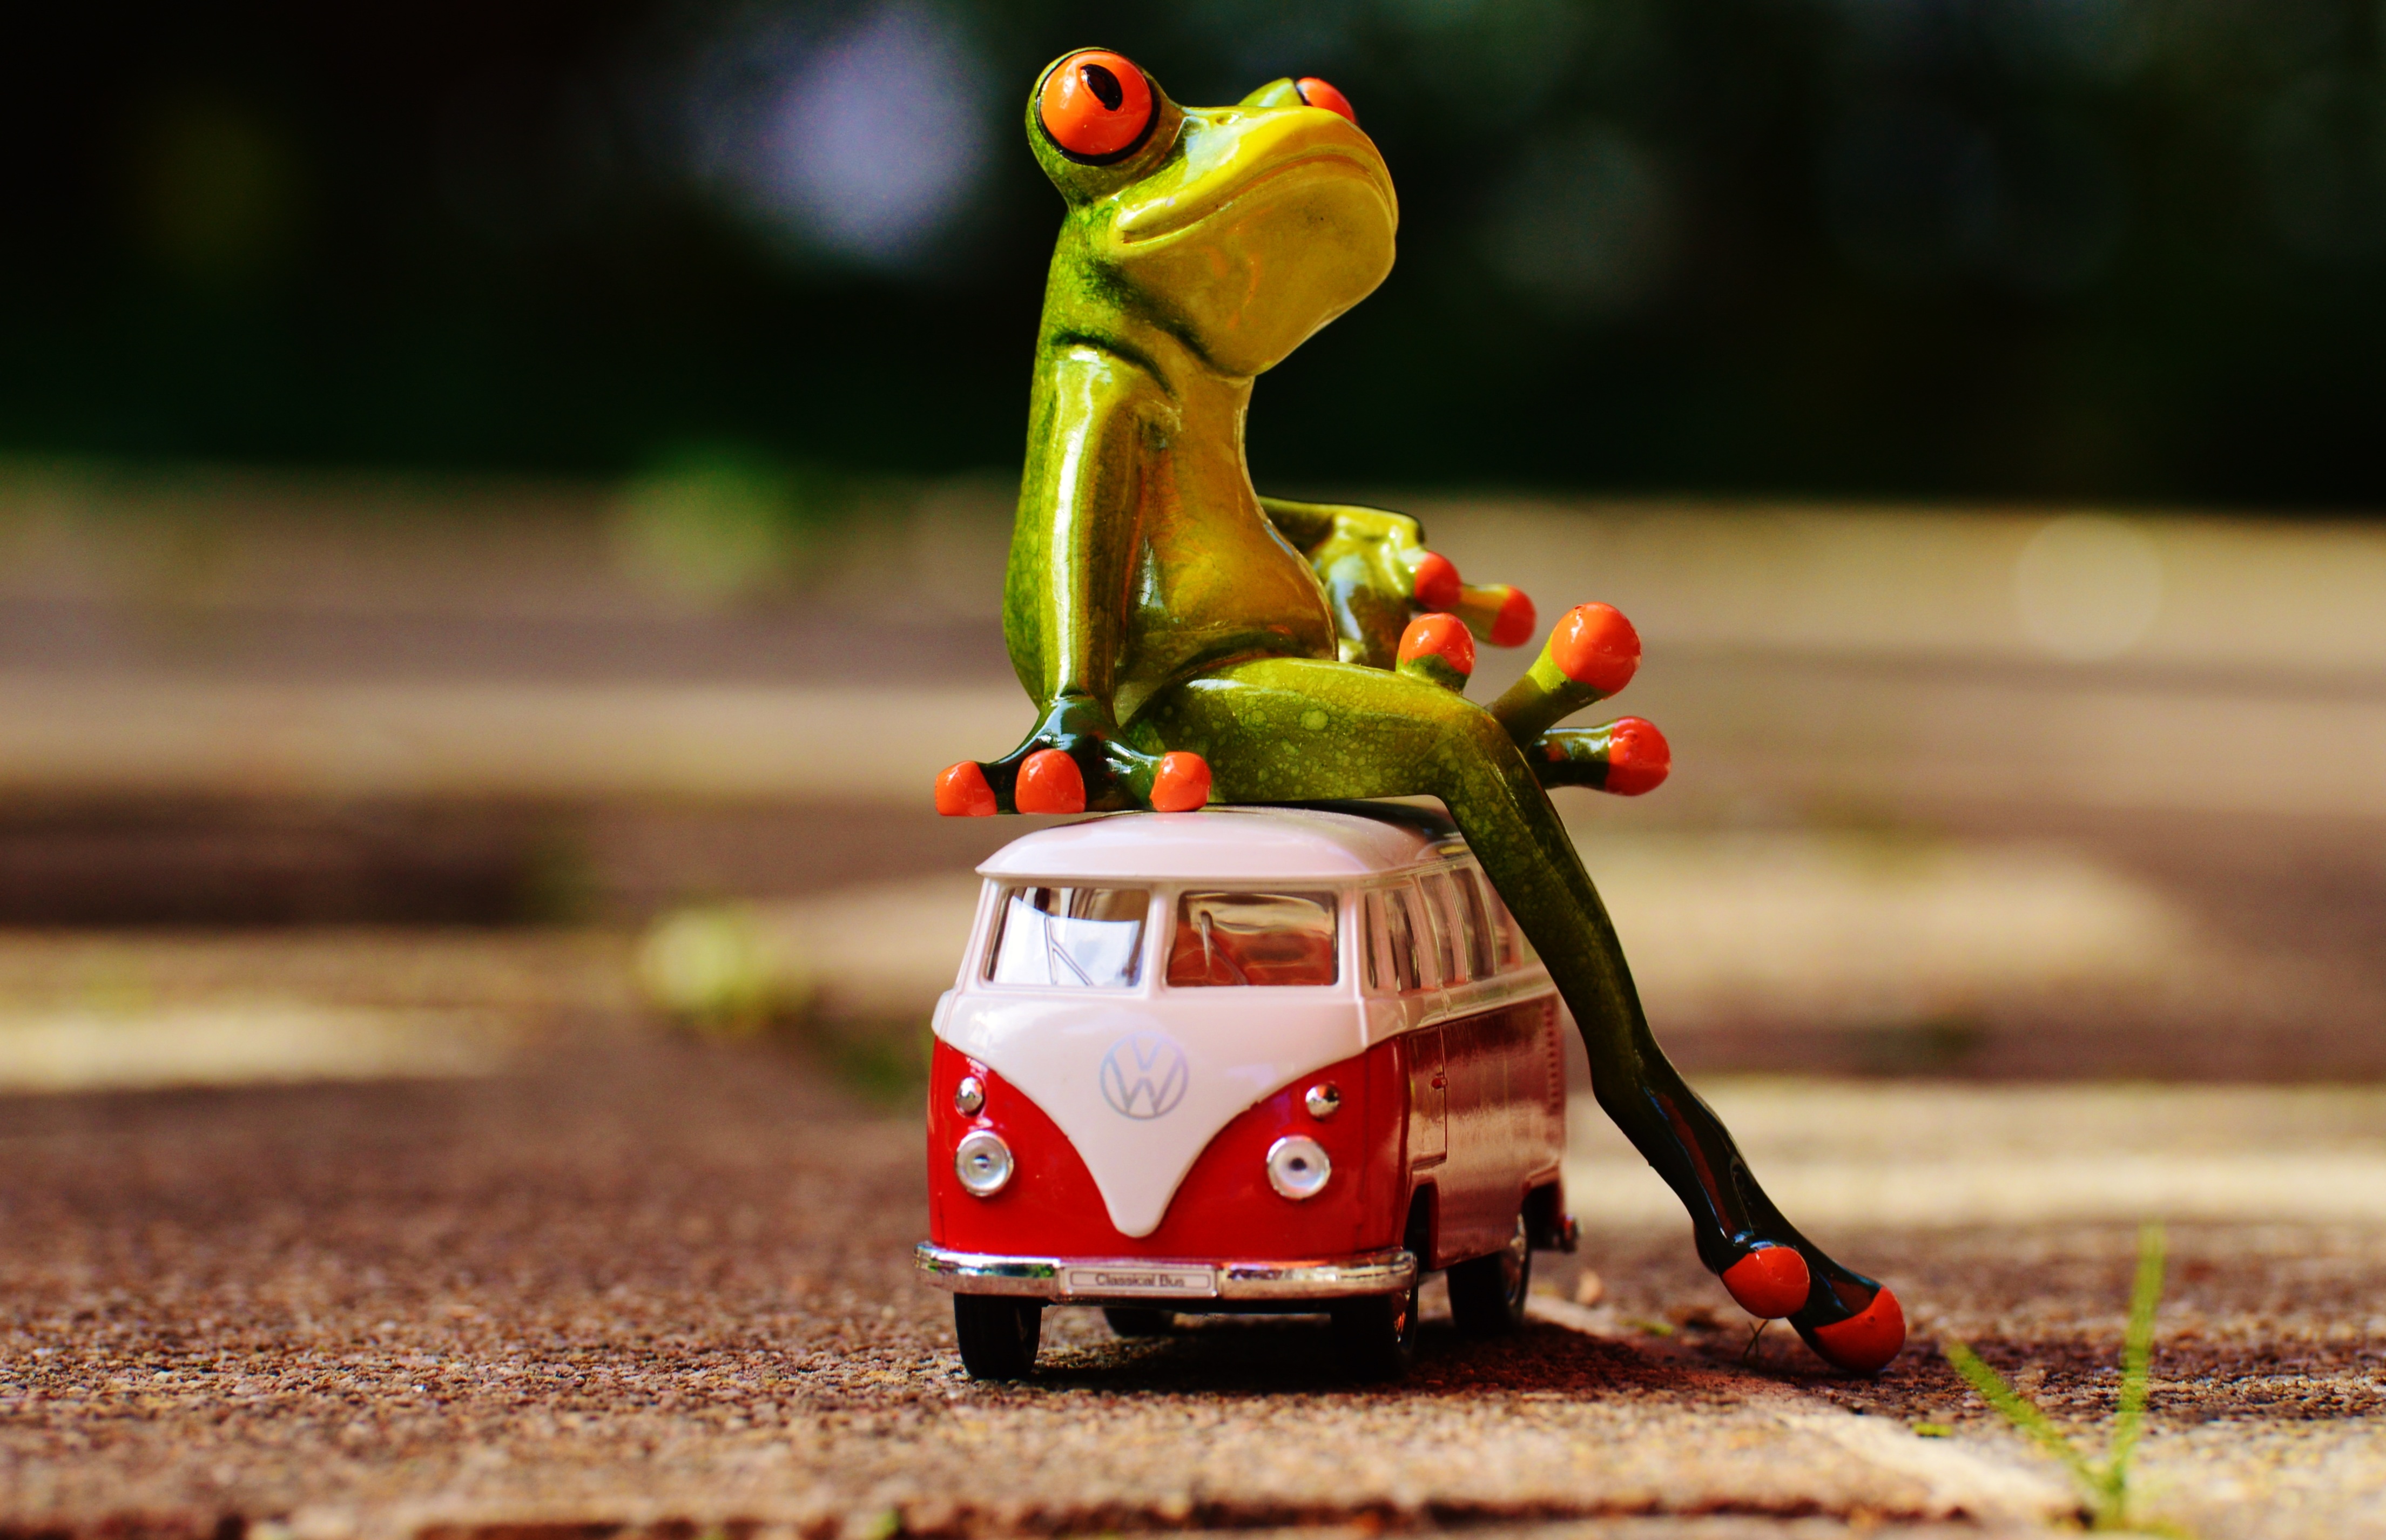
vw, volkswagen, cute, red, vehicle, auto, frog, toy, vw bus, camper, fun, funny, bulli, cult, model car, vw bulli, camping bus